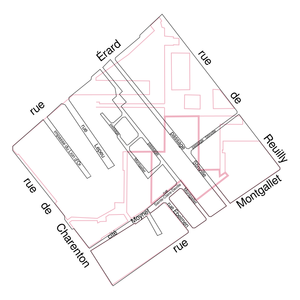
Plan de l'îlot Saint-Éloi avant l'opération de rénovation (1958-1977) avec en superposition le nouveau tracé des rues
L'îlot Saint-Éloi est un quartier du 12ᵉ arrondissement de Paris qui a fait l'objet d'une rénovation urbaine entre 1958 et 1977. Il est délimité par les rues de Charenton, Montgallet, de Reuilly, et Érard.